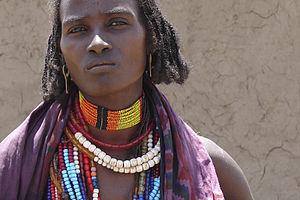
Femme arboré (Ethiopie)
Les Arborés sont un peuple vivant dans le sud de l'Éthiopie, près du lac Chew Bahir, dans la Région des nations, nationalités et peuples du Sud.